Baylor Bears football

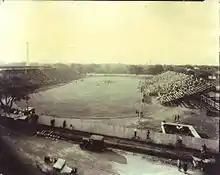
Carroll Field

No team was fielded in 1906 following a ban opposing the violence of football; along with 1943 and 1944 (during World War II), 1906 is one of three seasons since 1899 that Baylor has not competed in varsity football. Luther Burleson headed the restored football team in 1907, and managed a 4–3–1 record. E.J. Mills led the team for the 1908 and 1909 seasons; their 3–5–0 and 5–3–0 records were notable for the 1908 loss to LSU, and for the world's first "Homecoming" at the 1909 Thanksgiving Day game, which included a concert, parade, and bonfire. To this day, Baylor claims the honor of having the largest homecoming parade in the world.